Life Sciences Institute

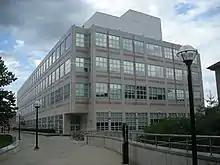
The Life Sciences Institute in August 2013

The Life Sciences Institute (LSI) is a collaborative, multidisciplinary research institution located on the campus of the University of Michigan in Ann Arbor. It encompasses 27 faculty-led teams from 13 schools and departments throughout U-M.